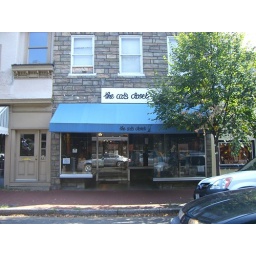
Pretty town. As you might guess by my screen name, I am a cat lover..so I took this pic.